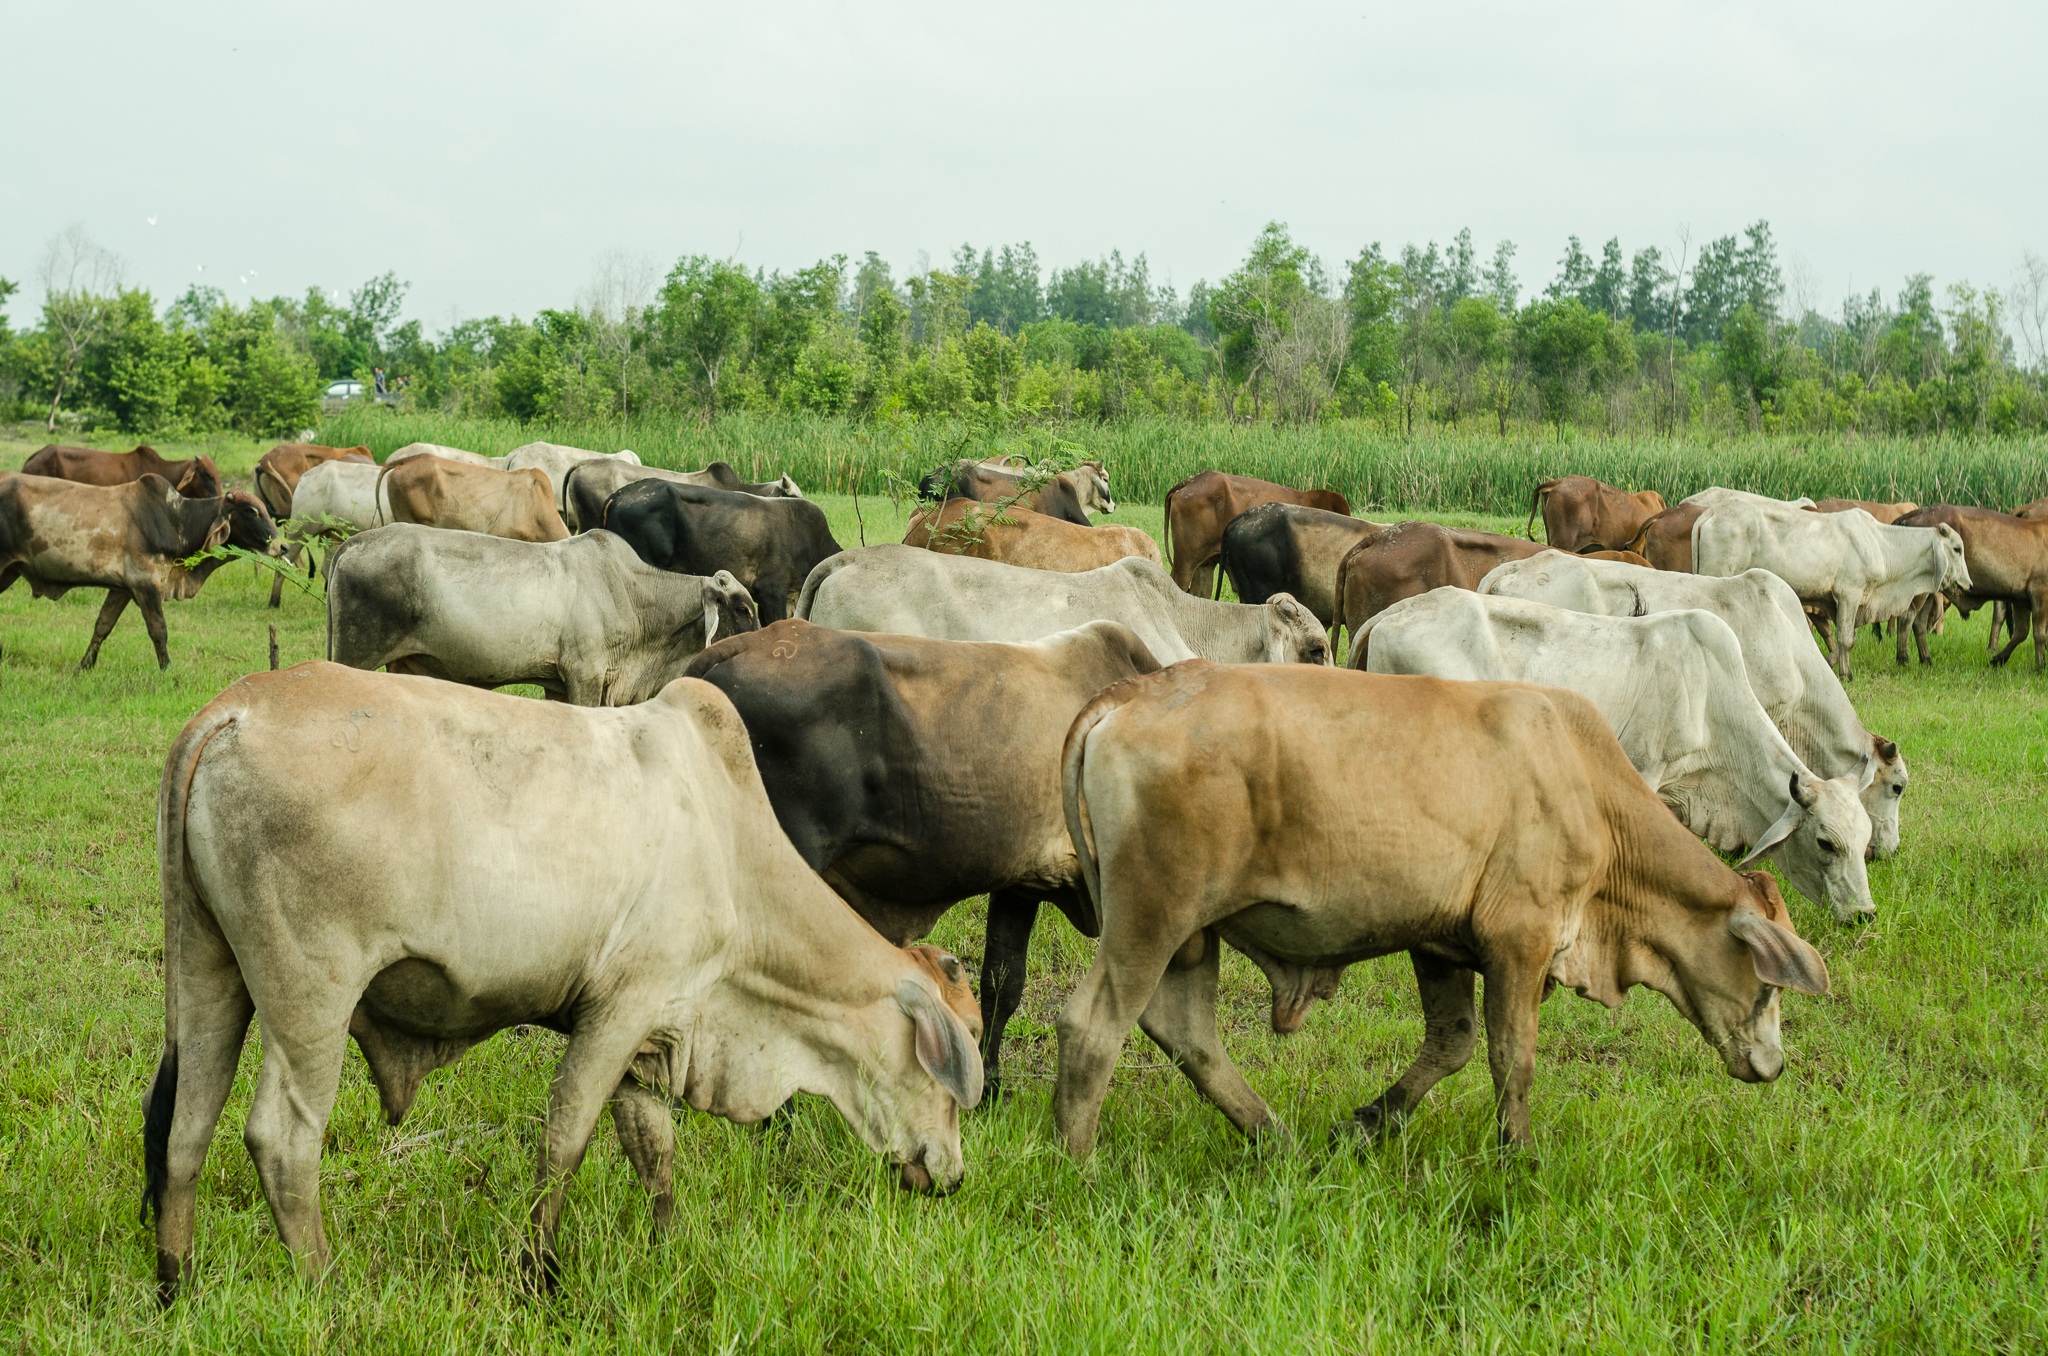
landscape, nature, grass, field, farm, meadow, prairie, animal, country, wildlife, green, cow, herd, farming, pasture, grazing, mammal, fauna, grassland, habitat, rural area, cattle like mammal